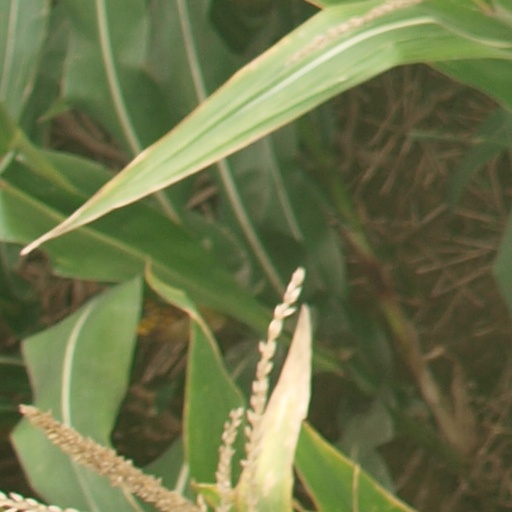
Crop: maize; corn